Farmers or Hunter-Gatherers?

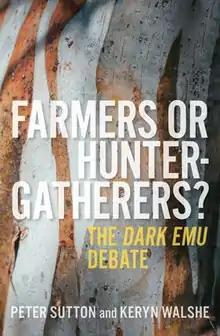

Farmers or Hunter-Gatherers? The Dark Emu Debate is a non-fiction book on Indigenous Australian history by Peter Sutton and Keryn Walshe, published in mid-2021 by Melbourne University Press. It was written as a response to Bruce Pascoe's highly successful 2014 non-fiction book "Dark Emu: Black Seeds: Agriculture or Accident?" which describes evidence of agricultural and engineering activities by some Indigenous Australian groups, and suggests a more sedentary lifestyle than the more orthodox assessment that they were purely hunter-gatherers. Sutton and Walshe reject Pascoe's thesis of Indigenous agriculture, and argue that his book contains serious errors and omissions.